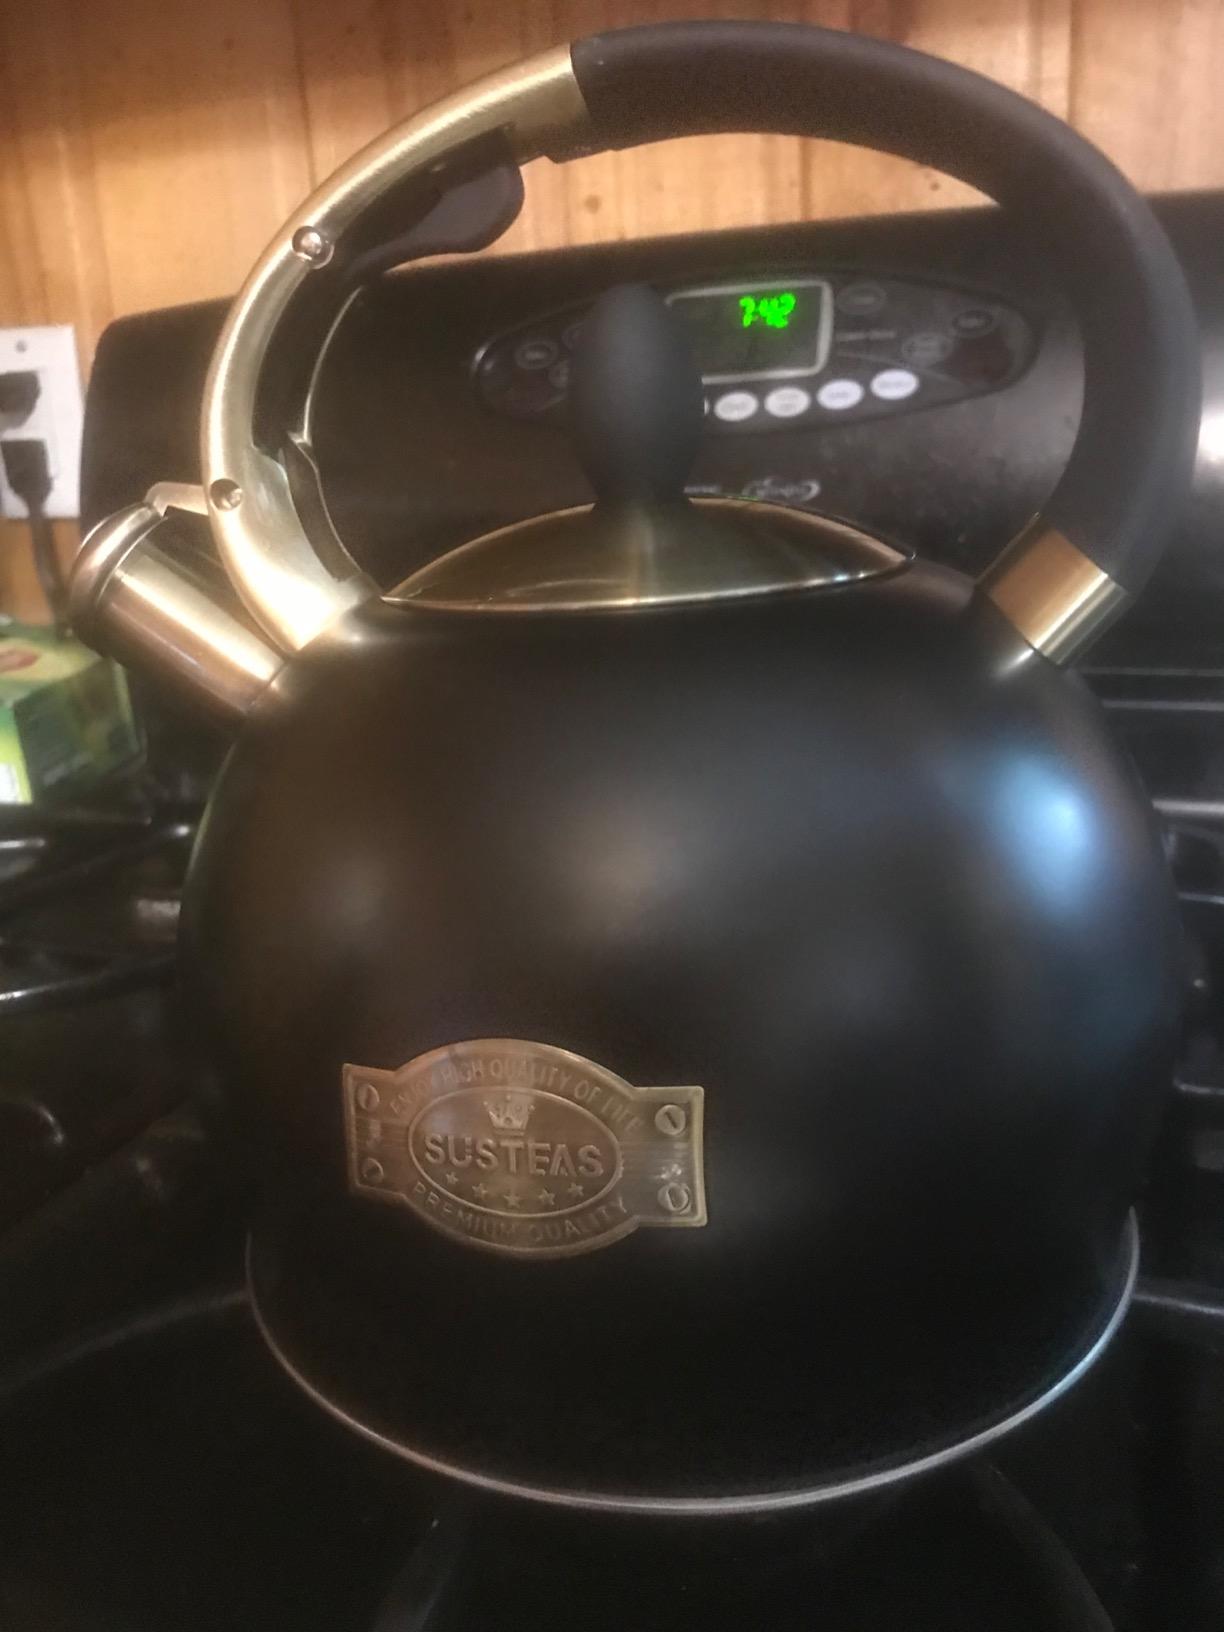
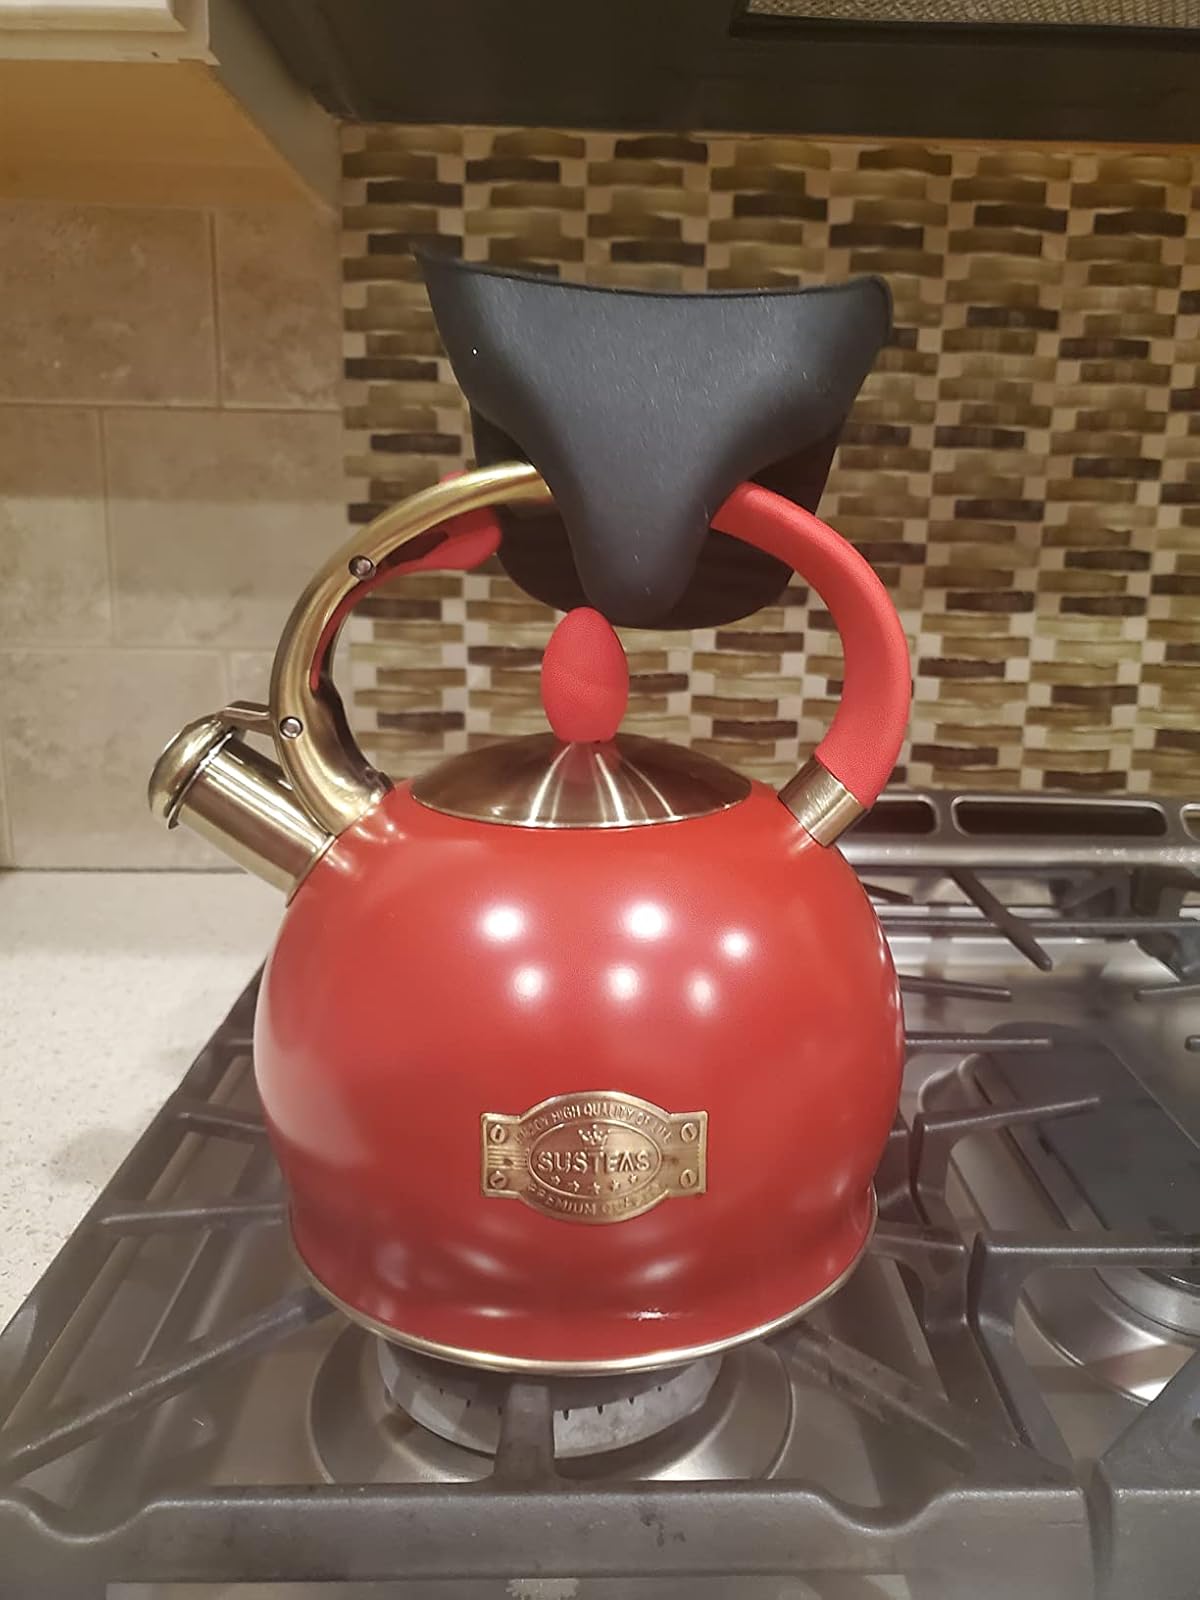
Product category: items_kettle
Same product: no